Hamilton Heights, Manhattan

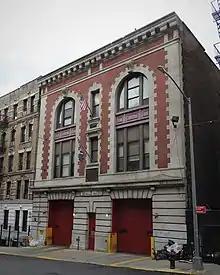
Quarters of FDNY Engine 80 Ladder 23

Hamilton Heights is served by the New York City Fire Department (FDNY)'s Engine Company 80/Ladder Company 23, located at 503 West 139th Street.